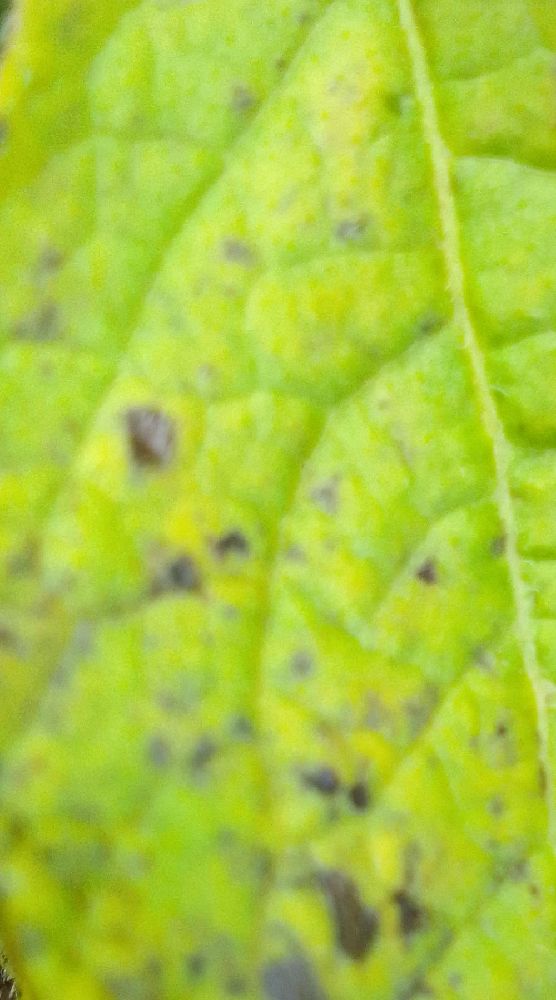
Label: Early blight